American Gothic House

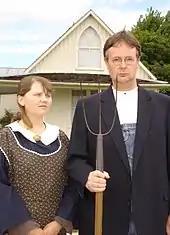
Center staff assist in dressing up visitors and taking their photograph outside the house.

In the early 1970s, a series of letters between Eldon businessmen and Carl E. Smith—who had recently inherited the house—revealed differing opinions on its continued use: Smith wanted to renovate the house and protect it from vandalism only; the Eldon leaders were more in favor of making the house an historic site. The house was abandoned for much of the 1970s—a bullet was fired in an upstairs bedroom; weather and vandalism took their toll as well. Only in the late 1980s did the owner of the property consider turning the house over to the state. Indeed, many southern Iowans were conflicted on the issue—the owner wanted to keep the house only because he believed the current renters would have nowhere else to go if they were forced to leave.